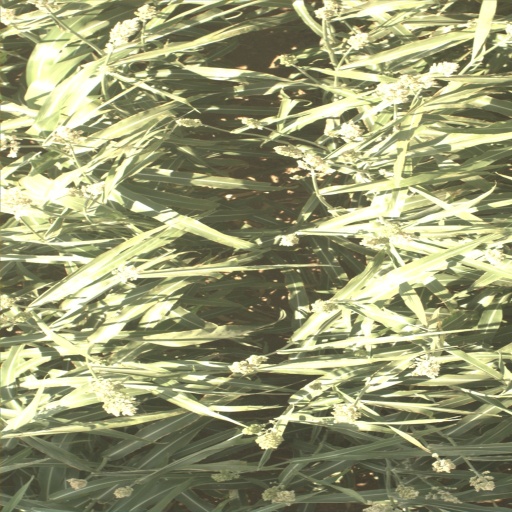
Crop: sorghum